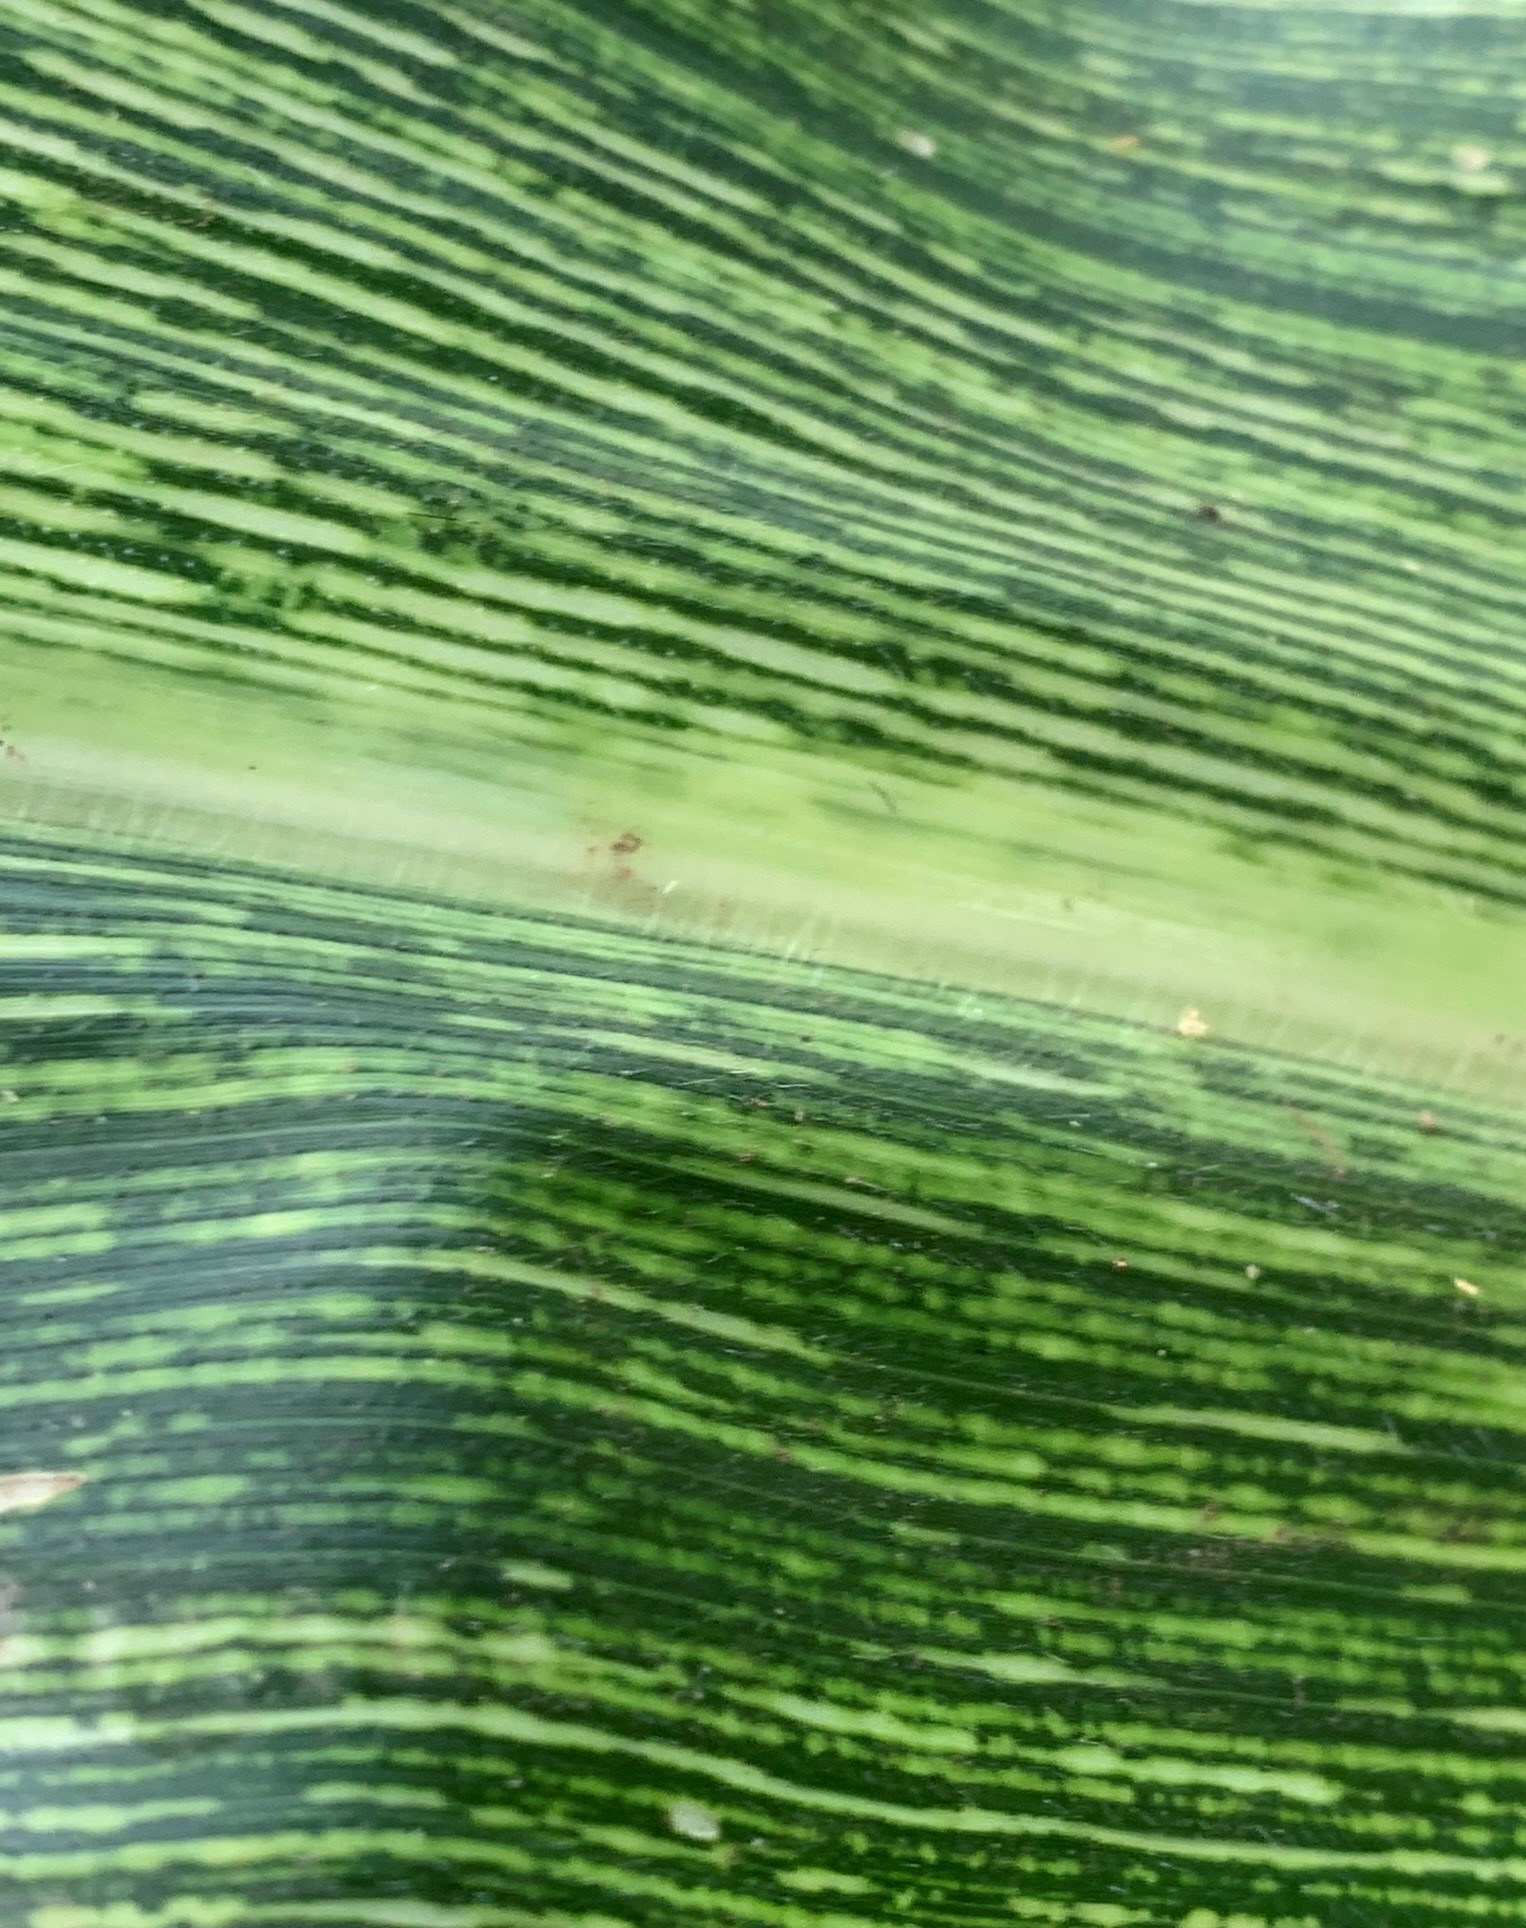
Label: MSV